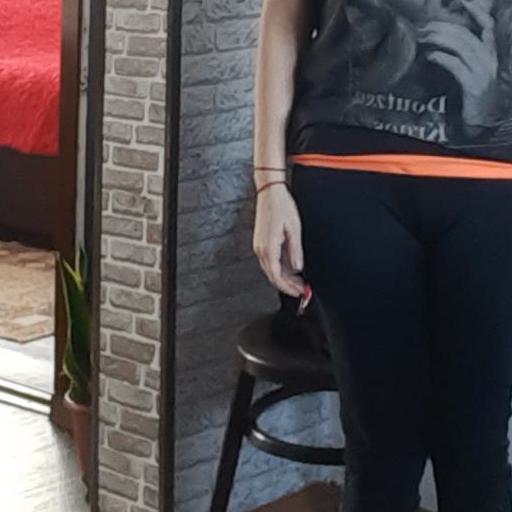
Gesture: no_gesture